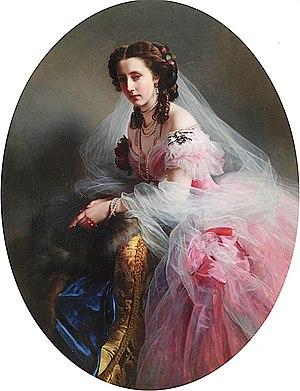
Franz Xaver Winterhalter, né à Menzenschwand, le 20 avril 1805 et mort à Francfort-sur-le-Main, le 8 juillet 1873, est un peintre académique et lithographe allemand, ayant vécu principalement en France.
Cet article est une liste des peintures de Franz Xaver Winterhalter. Winterhalter était un artiste allemand célèbre au XIXe siècle pour ses portraits de la royauté européenne. Ses œuvres font partie des collections des plus grands musées d'Europe et des États-Unis. Ses peintures véhiculent une atmosphère d'intimité, révélant une compréhension de l'esprit de la noblesse de l'époque, de son hédonisme, de son luxe et aussi de sa joie.
Frédéric Guillaume de Hesse-Cassel-Rumpenheim, né le 26 novembre 1820 à Copenhague, décédé le 14 octobre 1884 à Francfort.